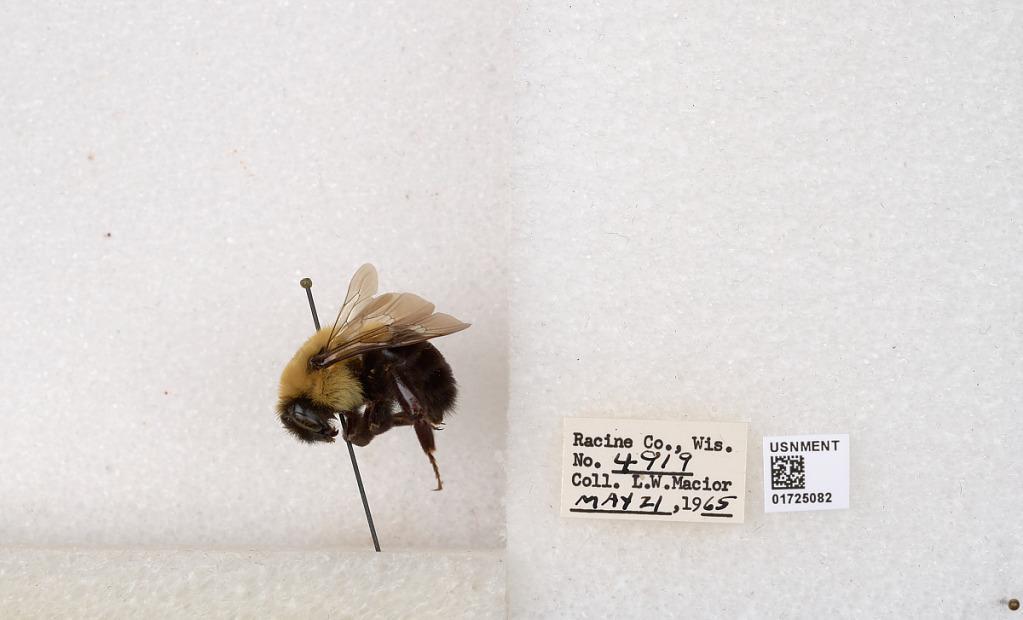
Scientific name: Bombus impatiens Cresson
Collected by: L. Macior
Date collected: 1965-5-21
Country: United States
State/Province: Wisconsin
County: Racine
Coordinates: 42.7299, -87.8123